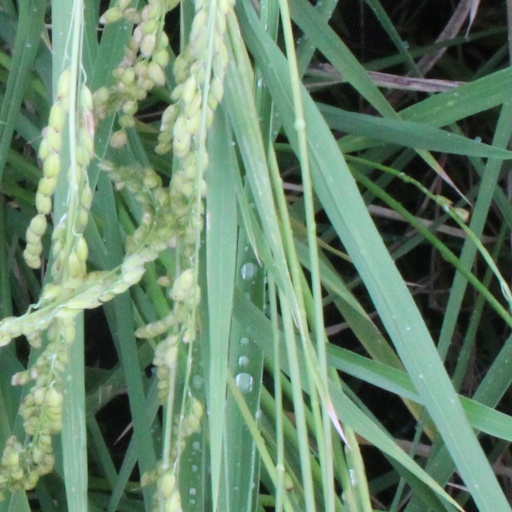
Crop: rice